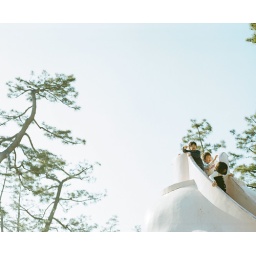
castle in the sky